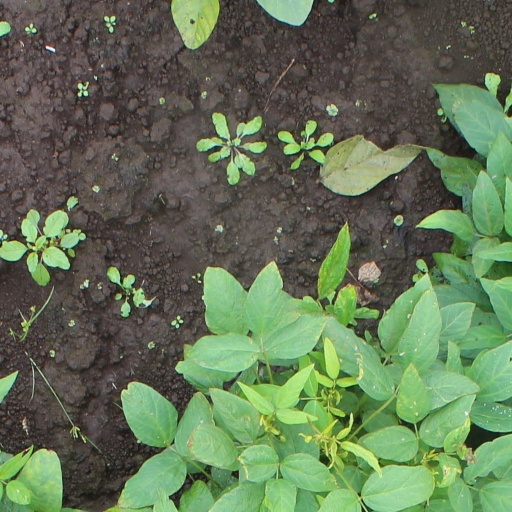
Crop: soybean